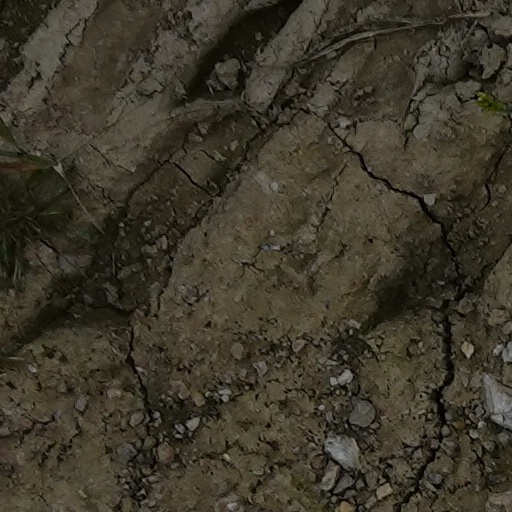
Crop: wheat